Robert Turbin

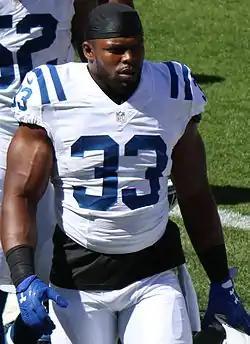
Turbin with the Indianapolis Colts in 2016

Robert James Turbin (born December 2, 1989) is an American former professional football player who was a running back in the National Football League (NFL). He played college football for the Utah State Aggies, and was selected in the fourth round of the 2012 NFL draft by the Seahawks. With the Seahawks, he won Super Bowl XLVIII over the Denver Broncos. He has also played for the Cleveland Browns, Dallas Cowboys, and Indianapolis Colts. He appears on CBS Sports Network as a commentator for their college football broadcasts.